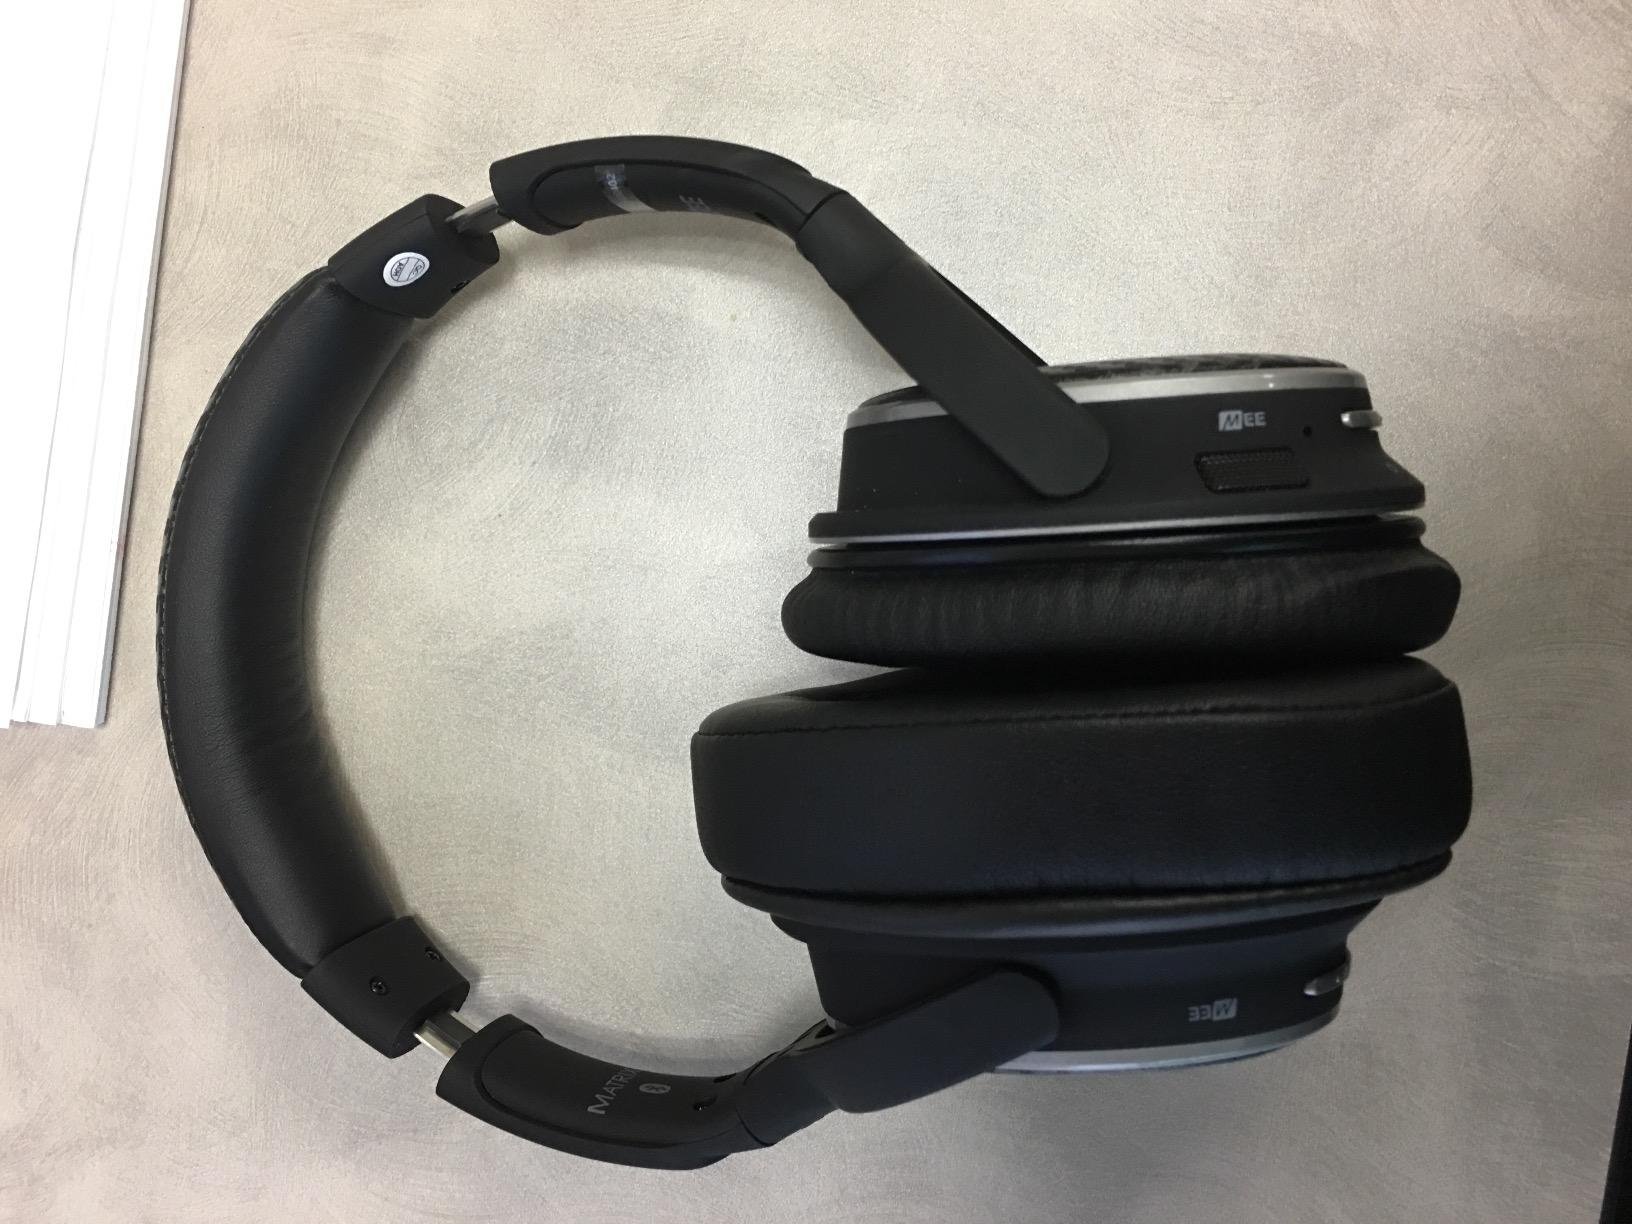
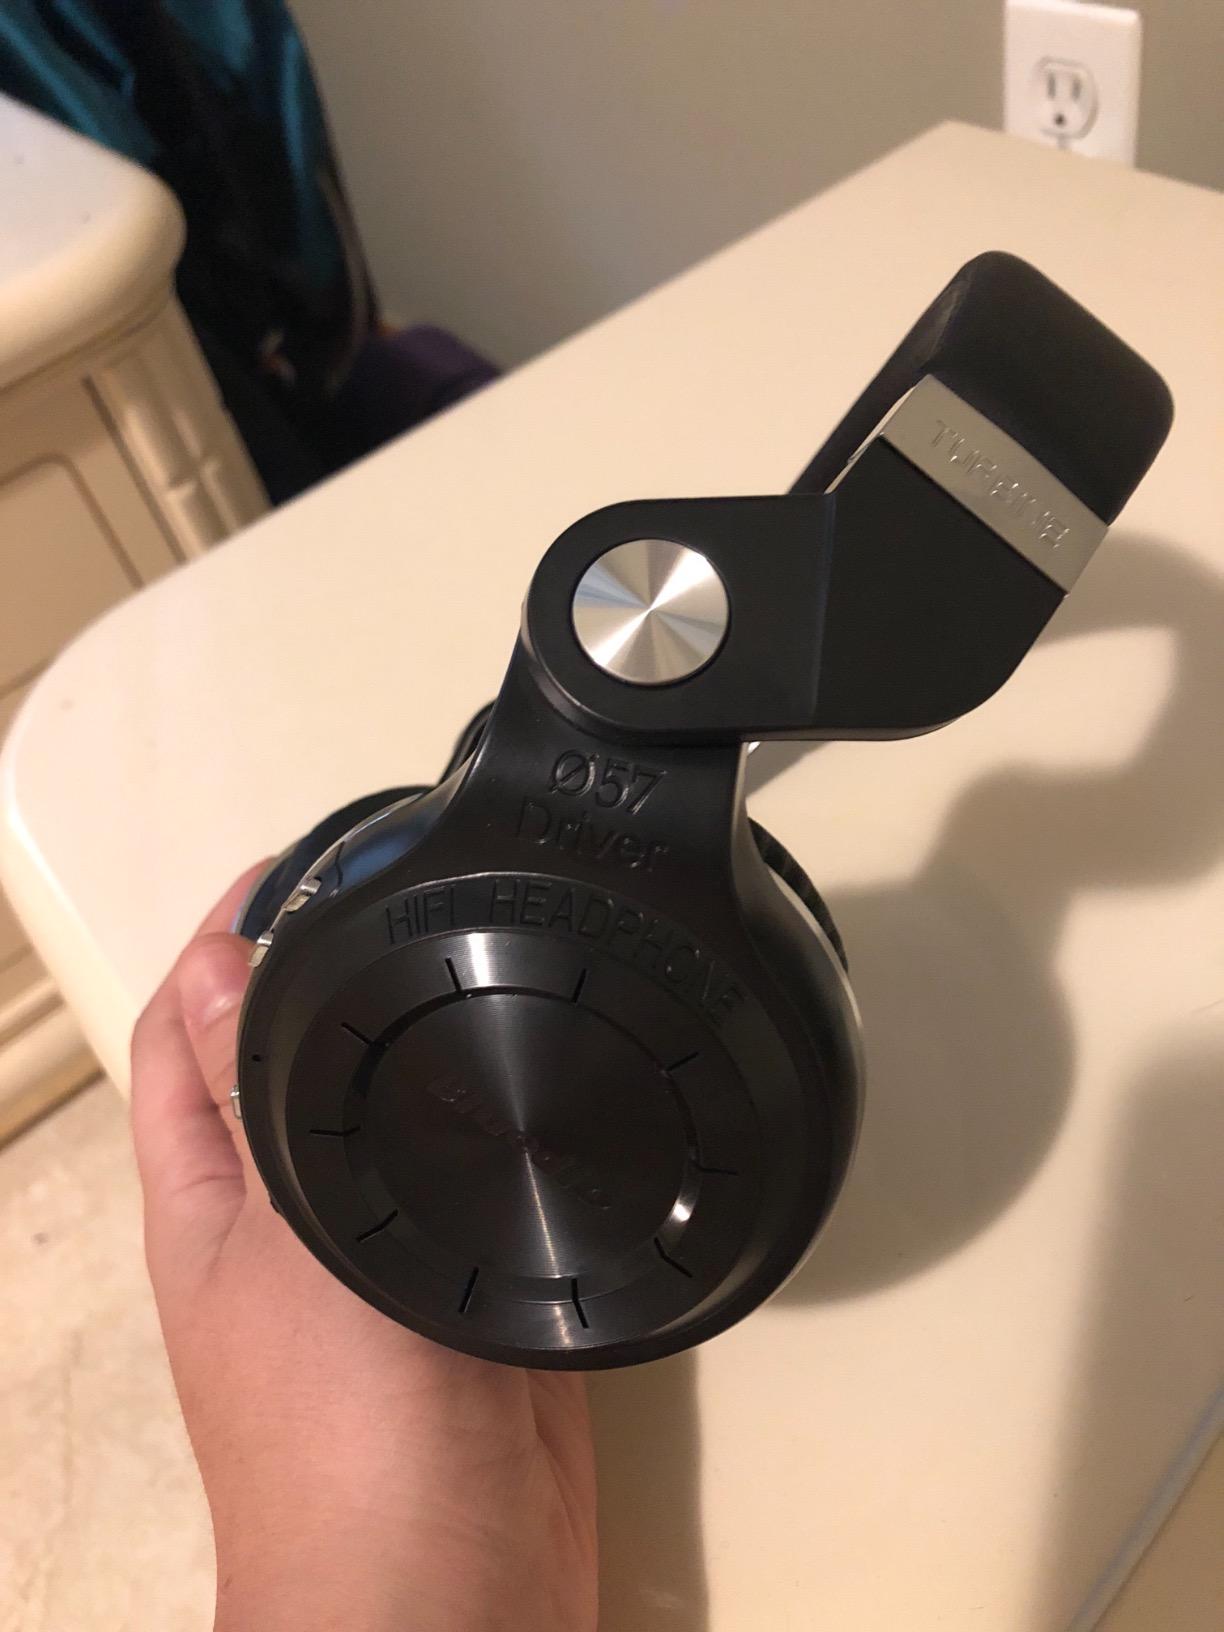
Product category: headphones
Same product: no